Joel Embiid

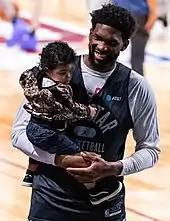
Embiid with his son at the NBA All-Star Game in 2022

Embiid's younger brother, Arthur, died on 16 October 2014, in a car crash in his home country of Cameroon. He also has a younger sister. In addition to English, Embiid is fluent in French and Basaa. Embiid has been in a relationship with Brazilian model Anne de Paula since 2018. In September 2020, she gave birth to a son. The couple was married in July 2023.